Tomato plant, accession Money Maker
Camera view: bottom (45 deg); turntable rotation: 120 degrees
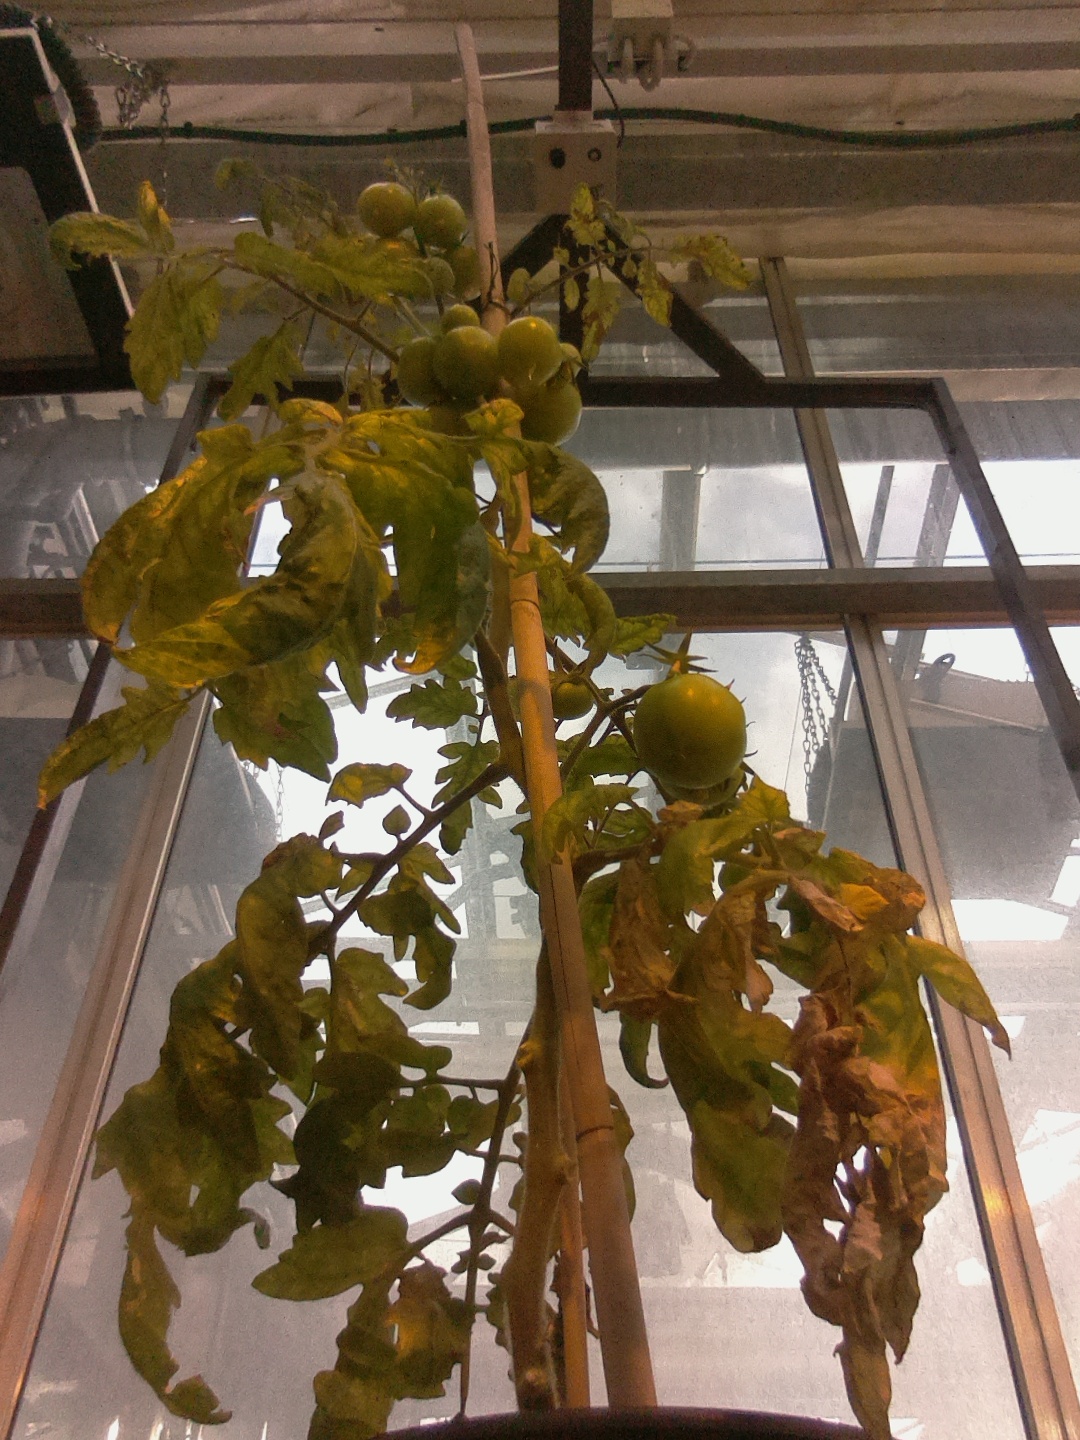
BBCH growth stage 76: 60%-70% of final fruit size